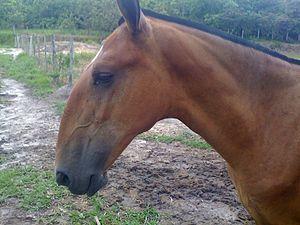
Le Campolina est une race de chevaux de selle originaire du Brésil. Au début des années 1870, cette race fut créée à partir de croisements. Le Campolina est l'un des chevaux les plus présents au Brésil, et existe dans toutes les couleurs de robes. C'est un cheval d'allure, qui va l'amble.